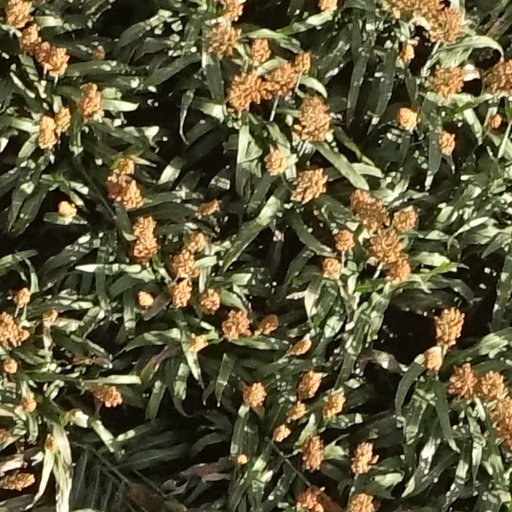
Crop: sorghum